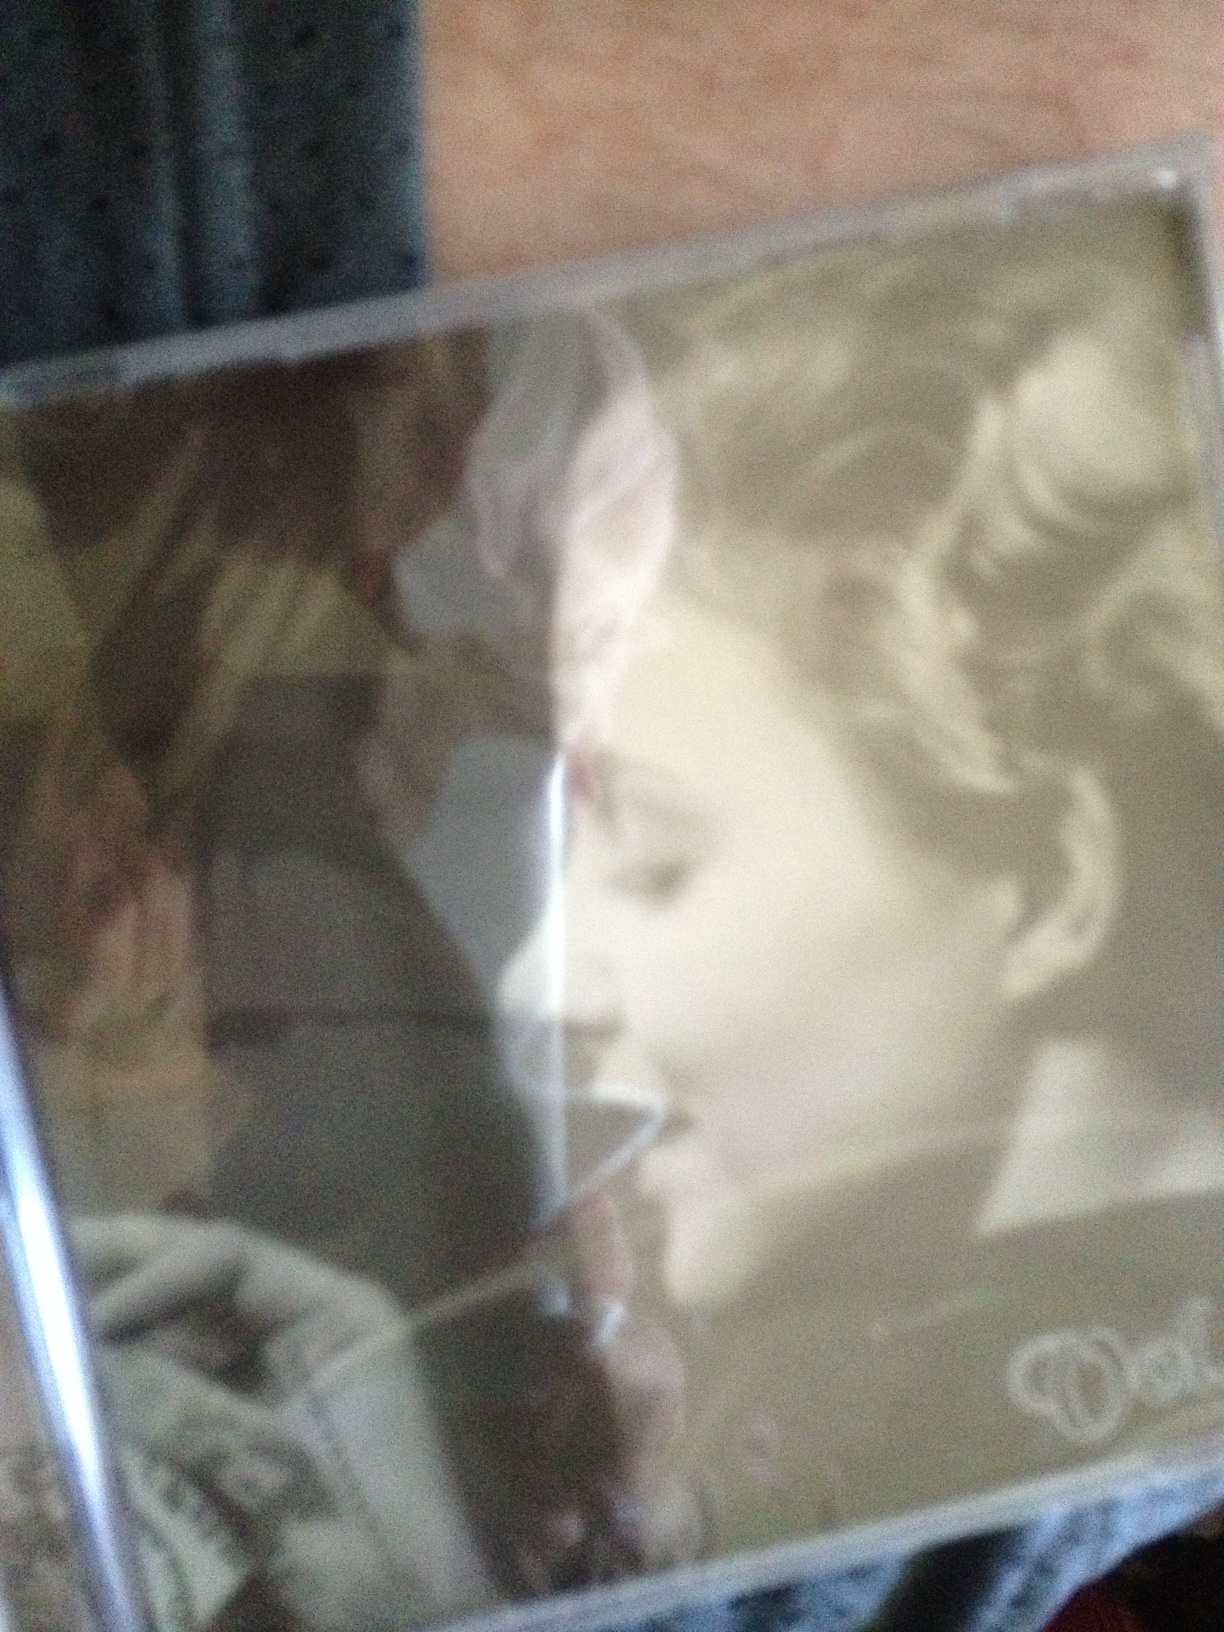Question: What is the title of this cd?
Answer: unanswerable